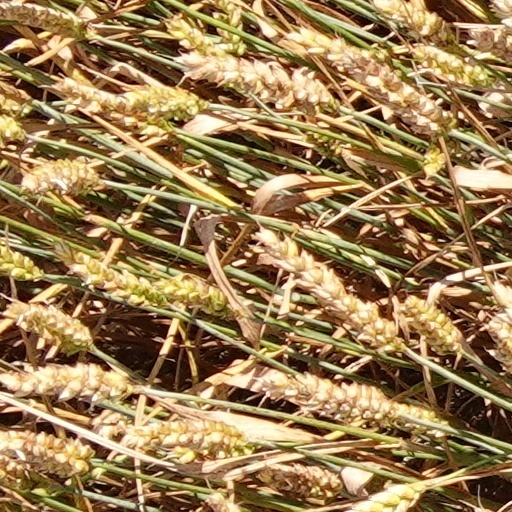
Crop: wheat